Charles Babbage

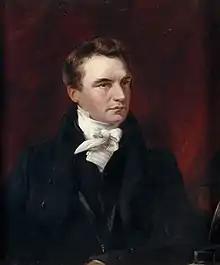
Portrait of Charles Babbage

Babbage's birthplace is disputed, but according to the "Oxford Dictionary of National Biography" he was most likely born at 44 Crosby Row, Walworth Road, London, England. A blue plaque on the junction of Larcom Street and Walworth Road commemorates the event.